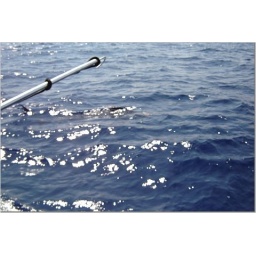
fish in water